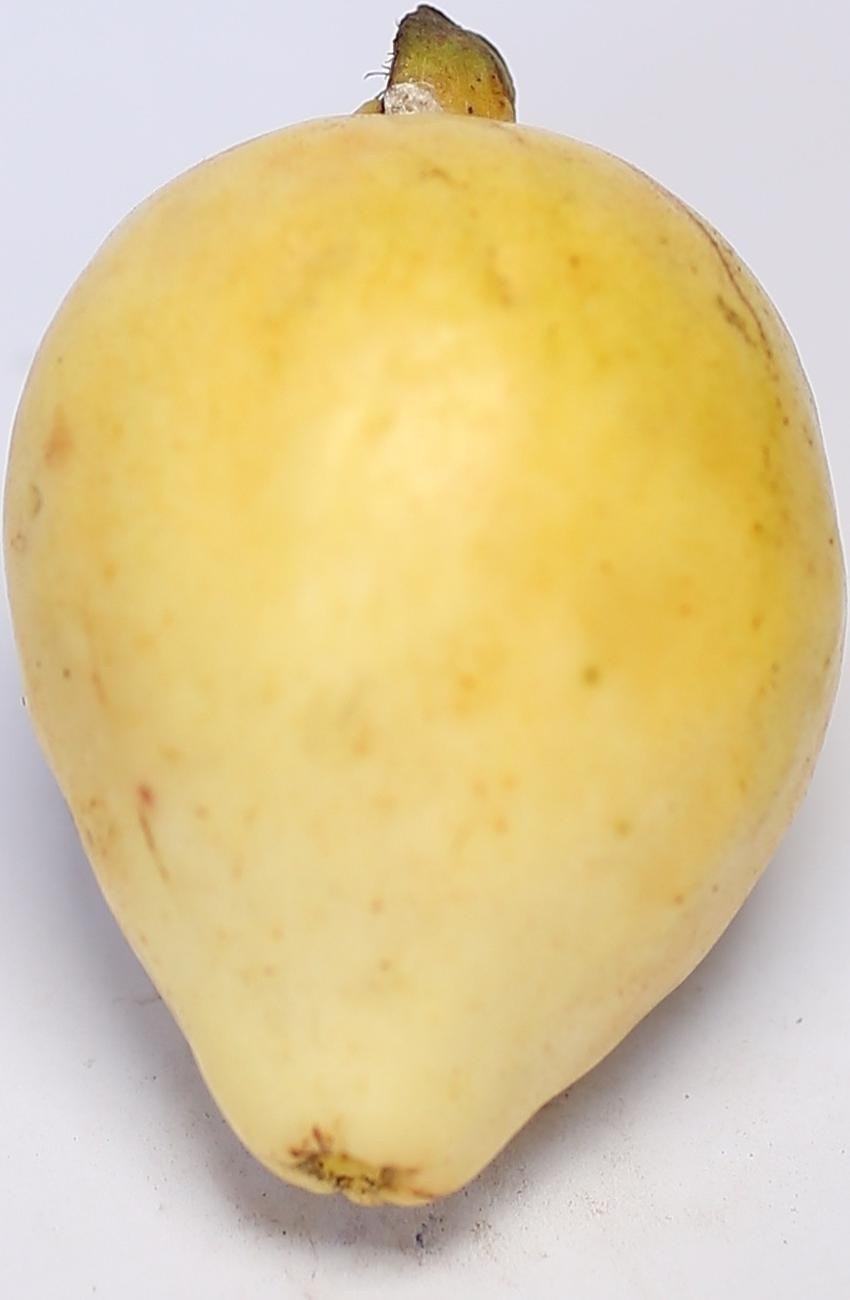
Maturity: ripe
Variety: riyali